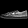
Label: Sneaker